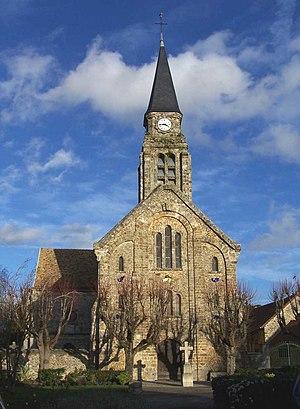
Église de Coignières (Yvelines, France)
Coignières est une commune française située dans le département des Yvelines en région Île-de-France, à 29 km au sud-ouest de Paris.
Un certain nombre d'œuvres cinématographiques et télévisuelles ont été tournés dans le département des Yvelines.